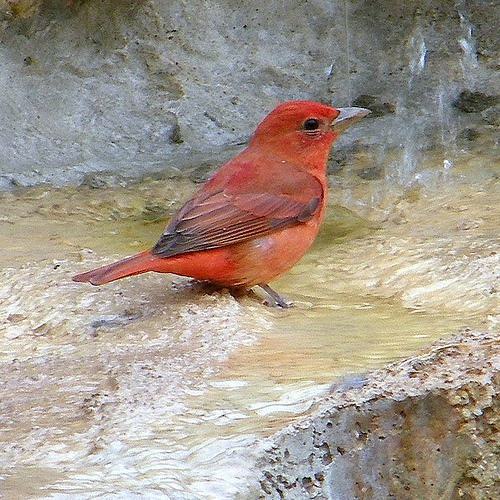
A photo of a summer tanager